Loekman Hakim

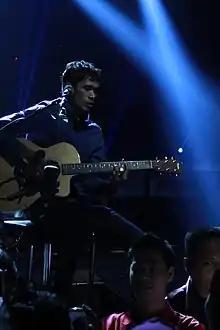
Loekman performing with Noah in 2013

Loekman joined Peterpan in 2000. At that time, the band had three members: Ariel, Uki, and Reza. Together with Peterpan, Loekman released six albums: "Taman Langit", "Bintang di Surga", "Ost. Alexandria", "Hari Yang Cerah", "Sebuah Nama Sebuah Cerita" and an instrumental album, "Suara Lainnya". Peterpan was renamed Noah in August 2012 and continues to release new albums.